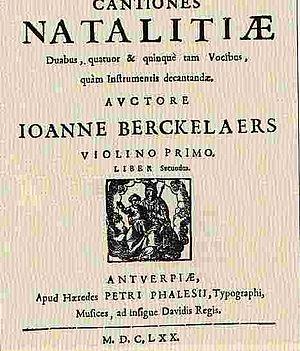
Pierre Phalèse, né à Louvain vers 1510 et mort dans la même ville vers 1575, est un imprimeur-libraire en musique.
Les cantiones natalitiæ sont des chants de Noël polyphoniques du XVIIᵉ siècle des Pays-Bas espagnols.